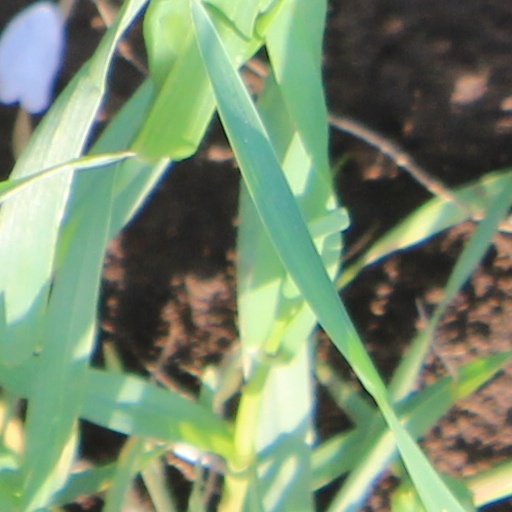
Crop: wheat